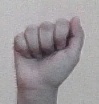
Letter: saad